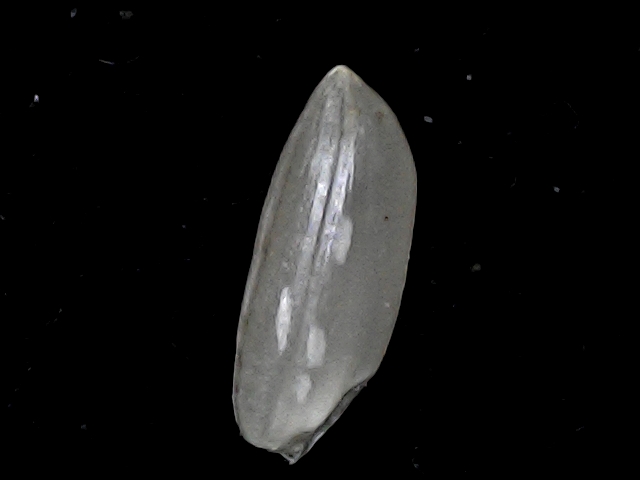
Rice variety: BD39